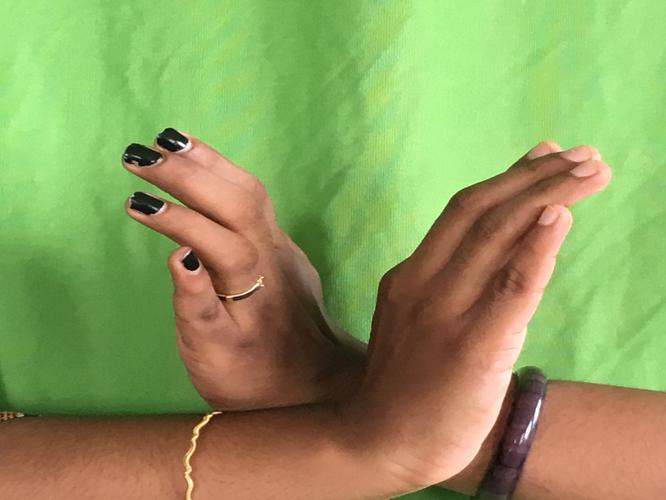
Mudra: Nagabandha
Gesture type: double_hand